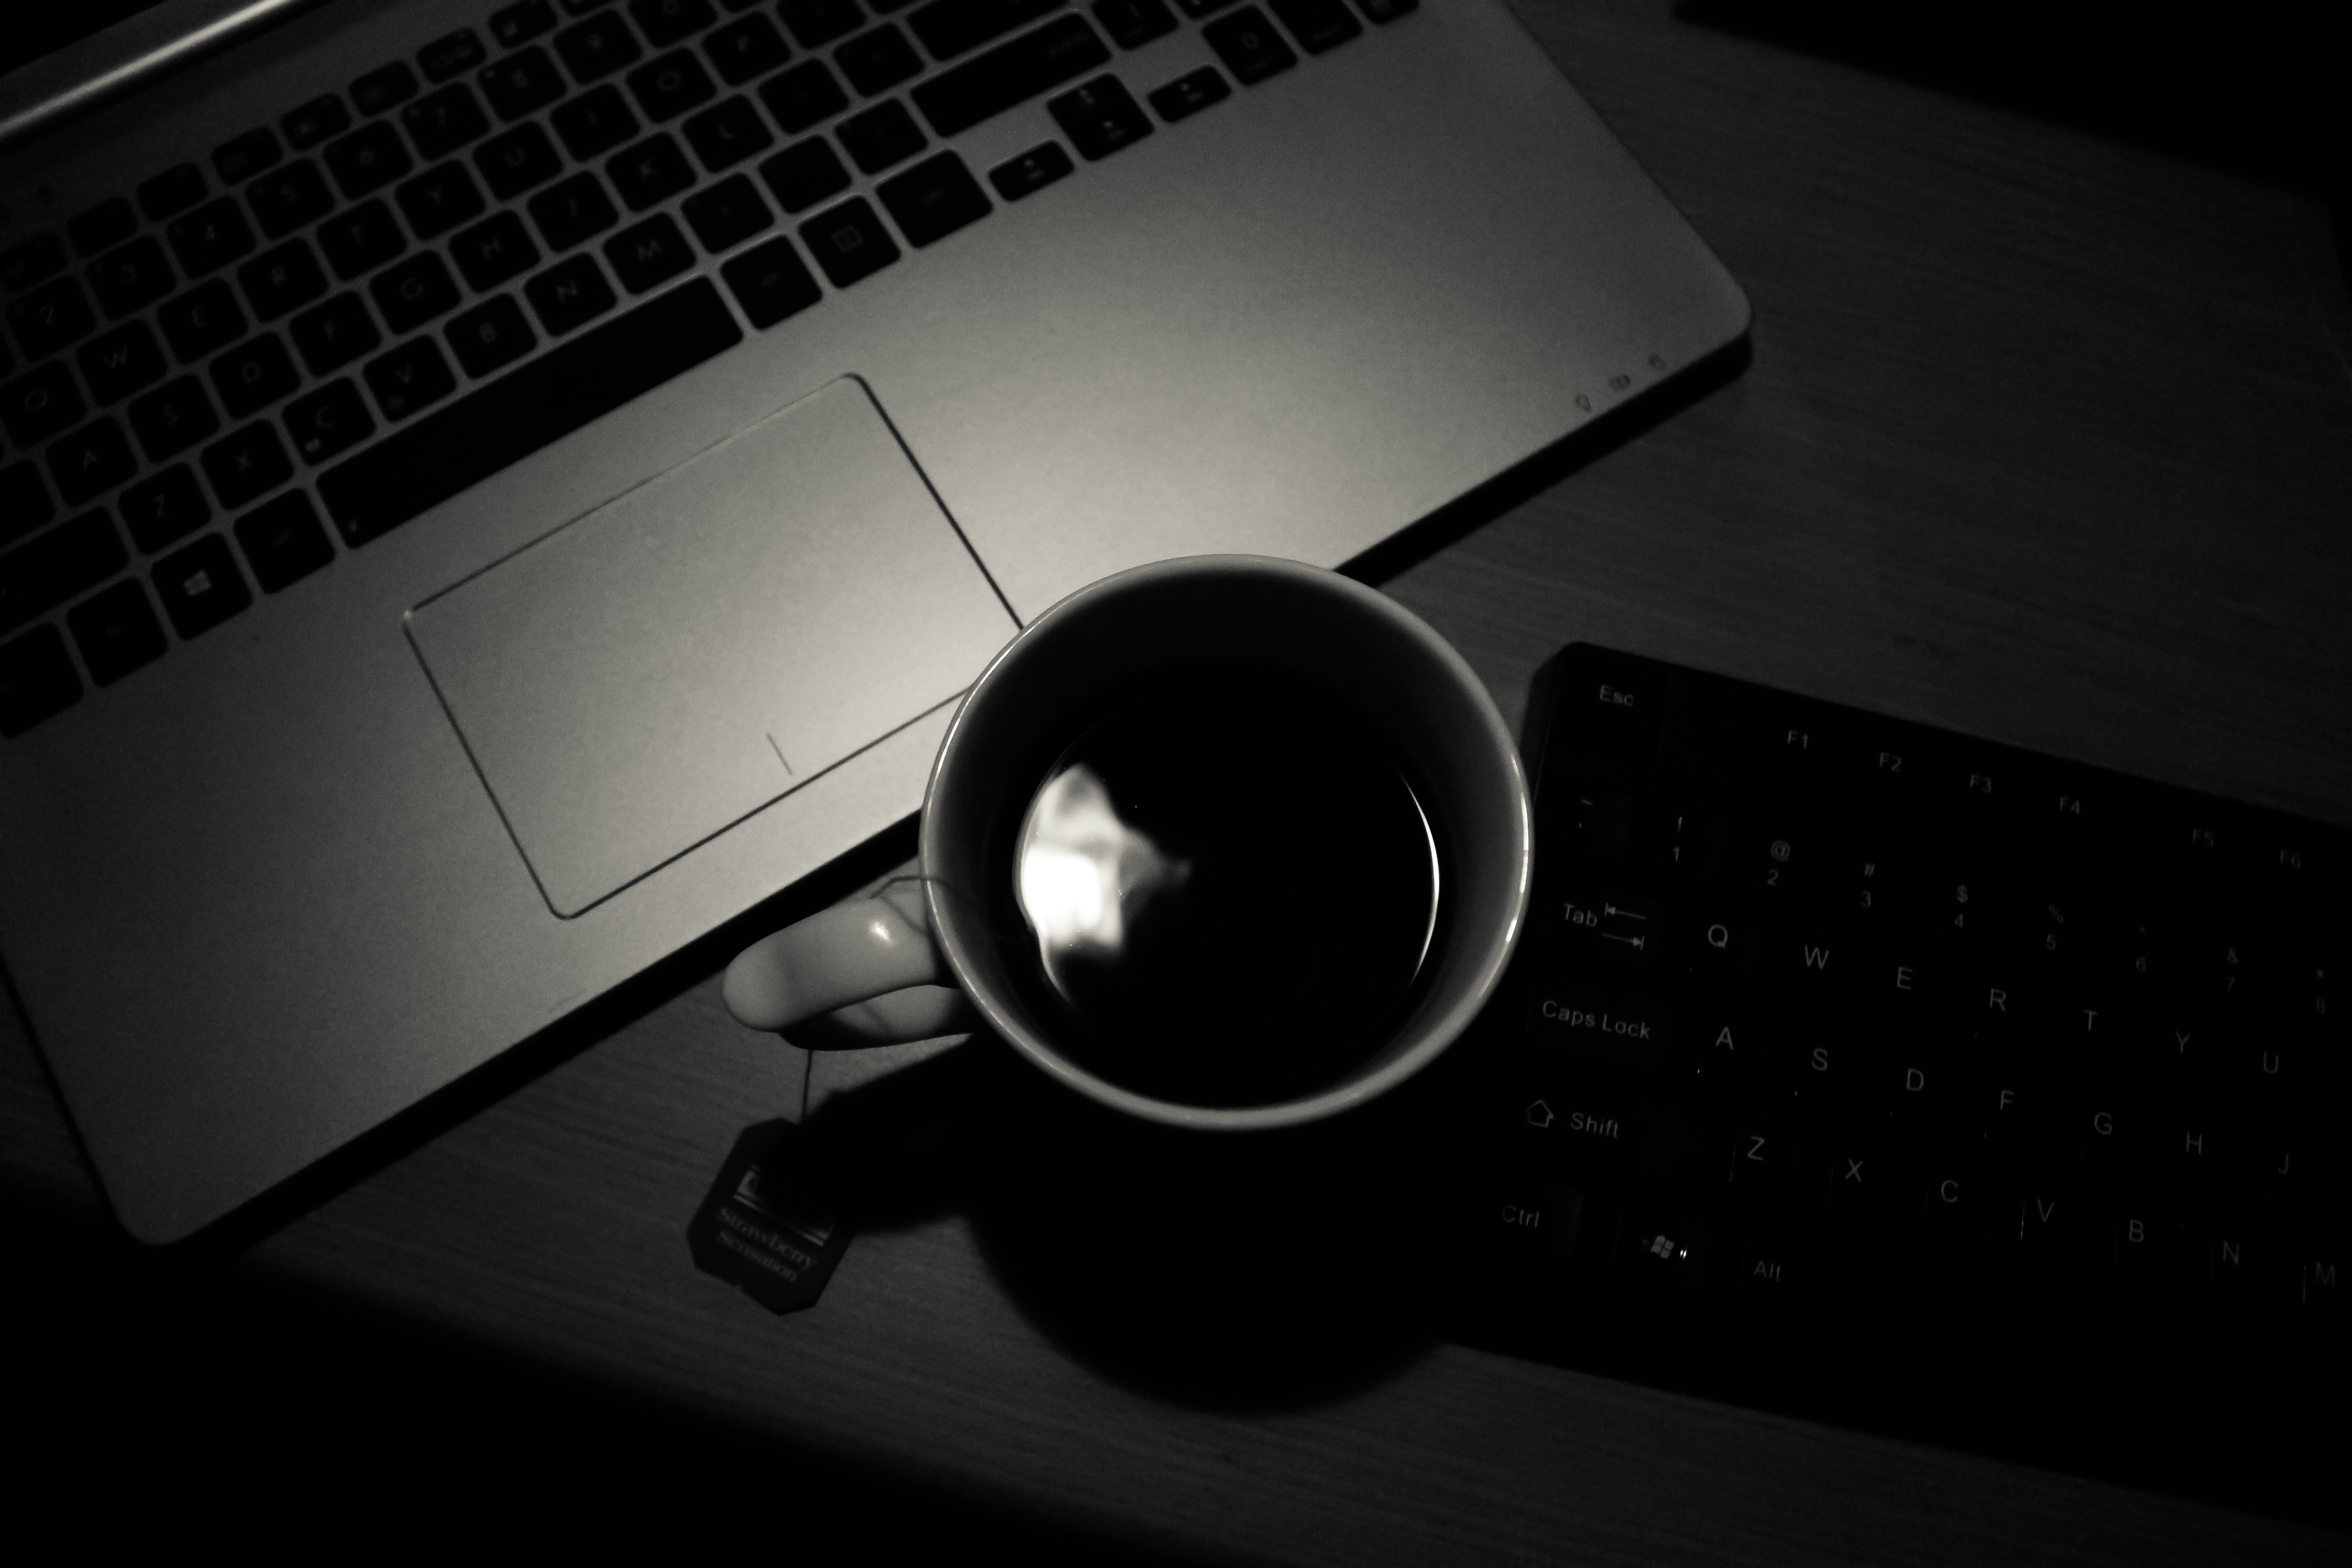
desk, work, working, light, technology, white, office, darkness, black, monochrome, lighting, still life, multimedia, screenshot, computer wallpaper